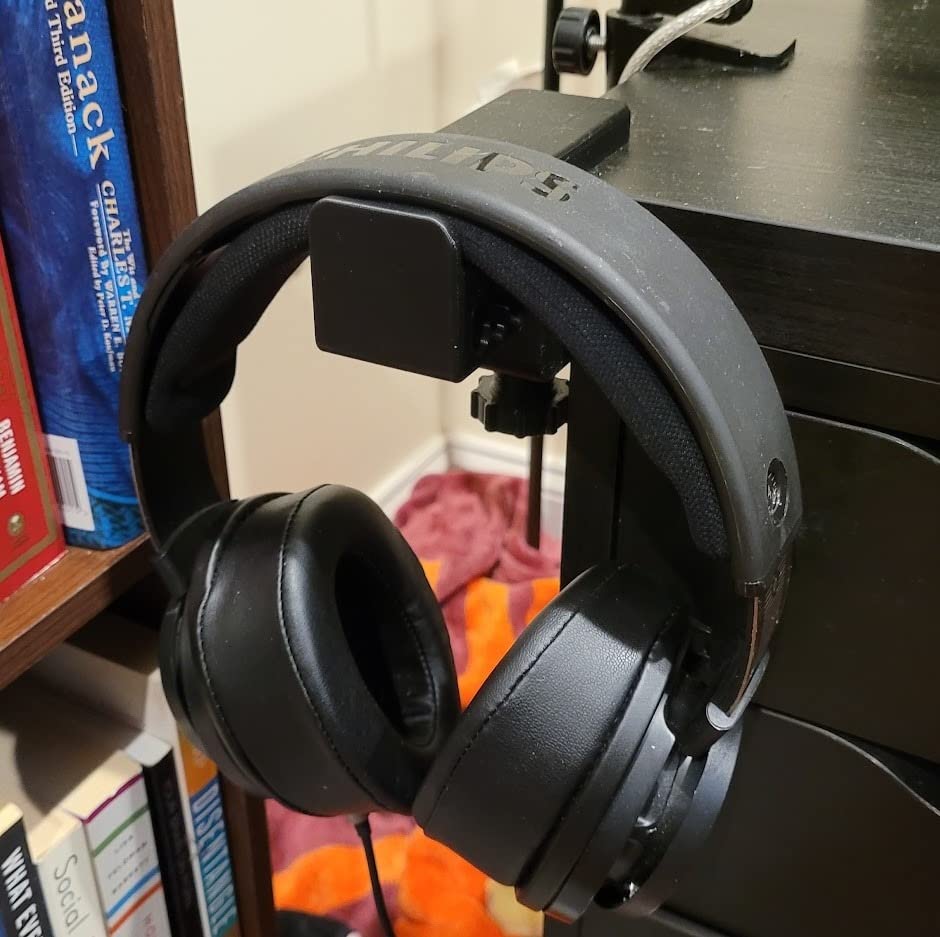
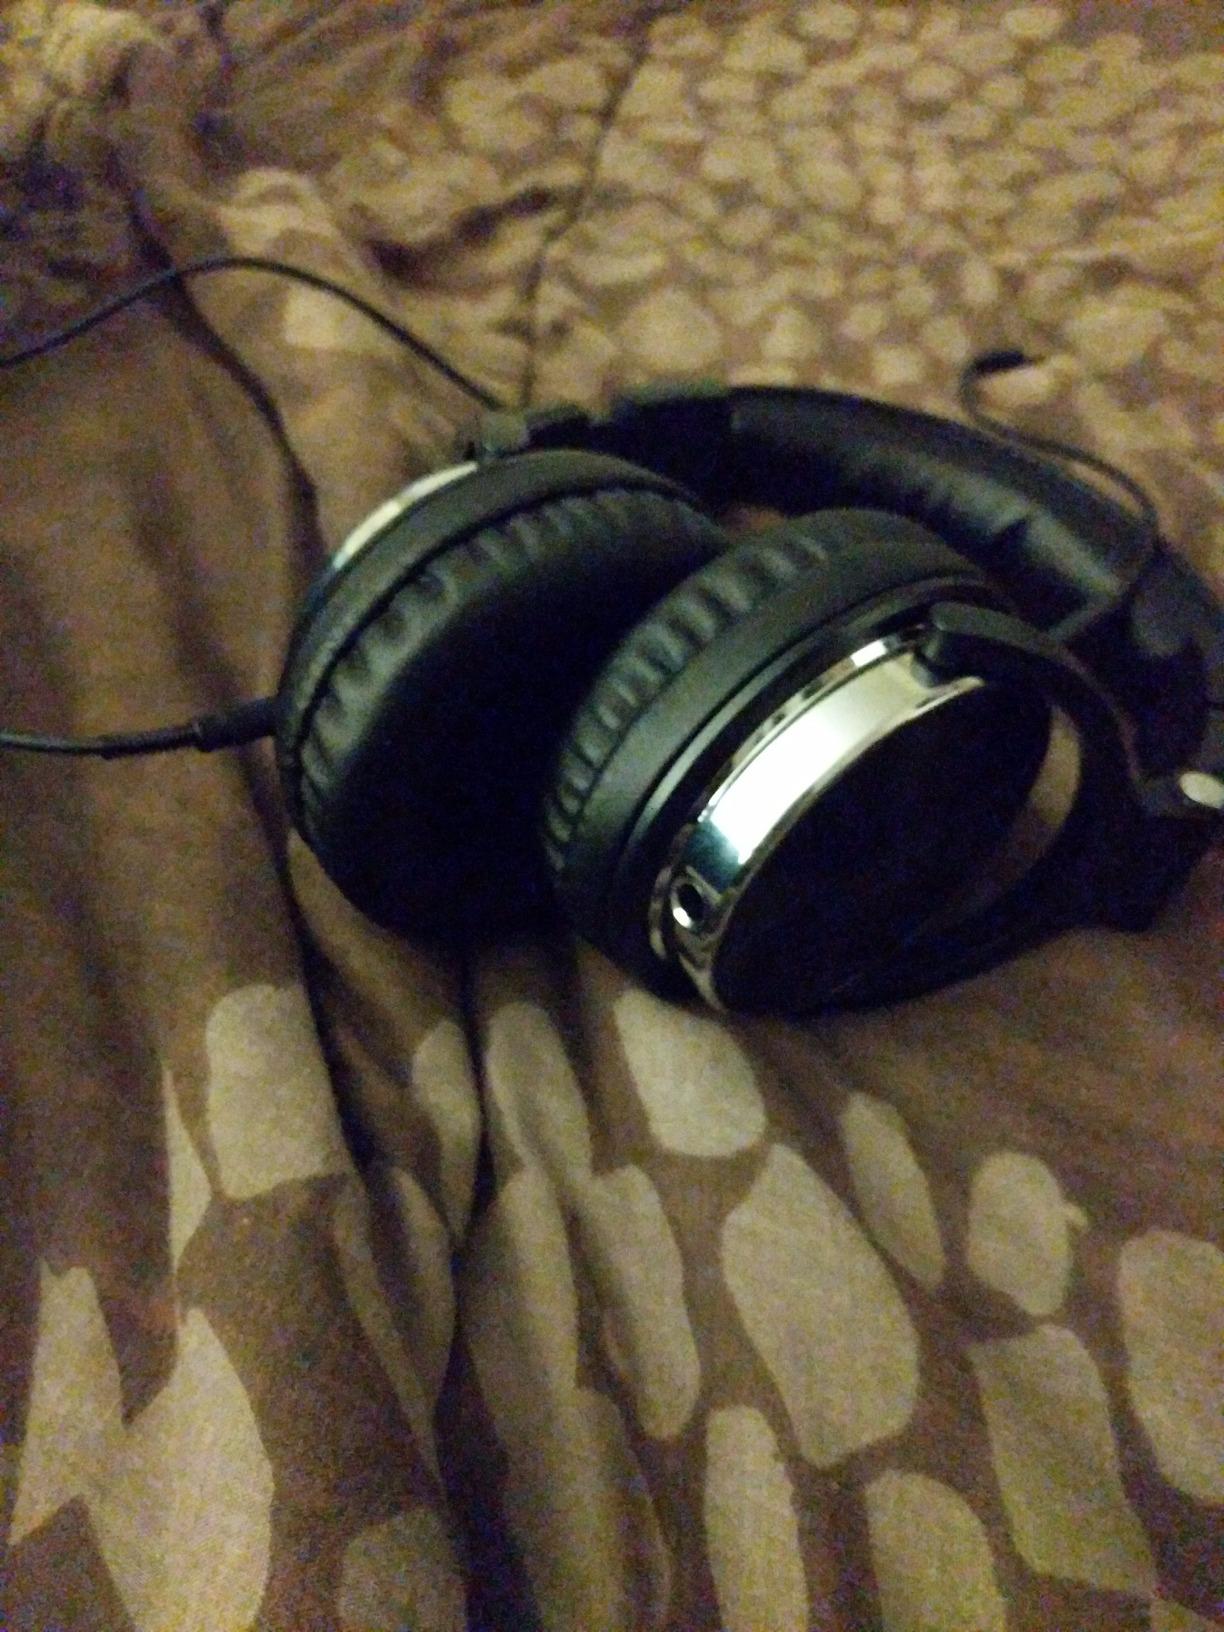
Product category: headphones
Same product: no